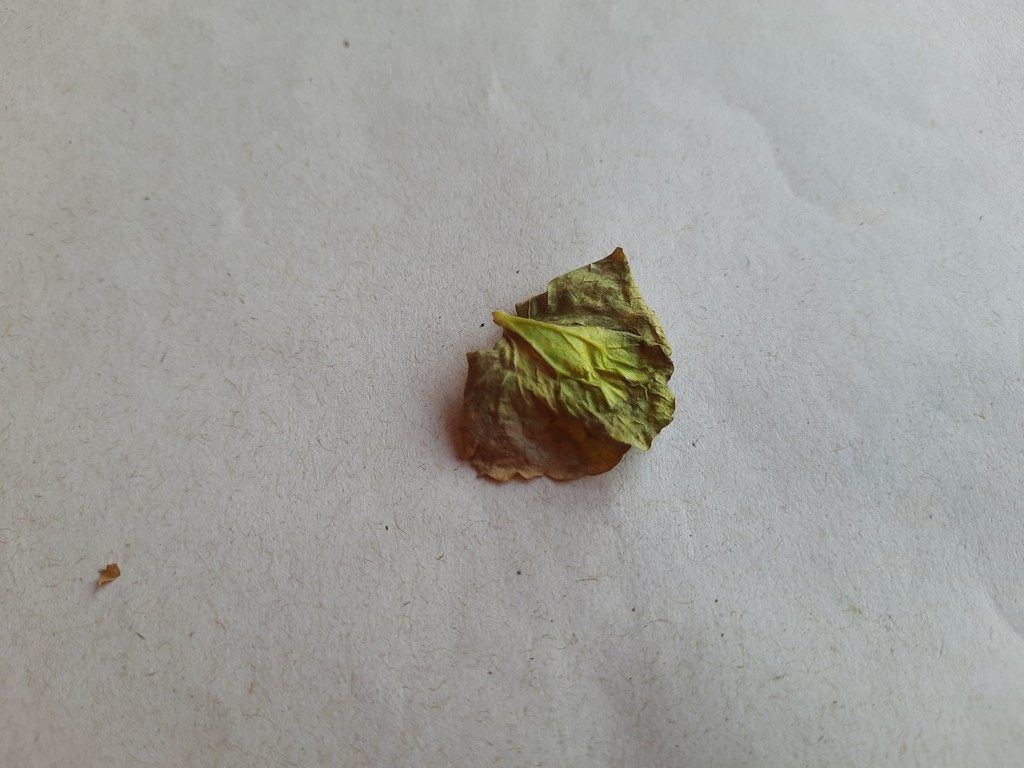
Label: Unhealthy